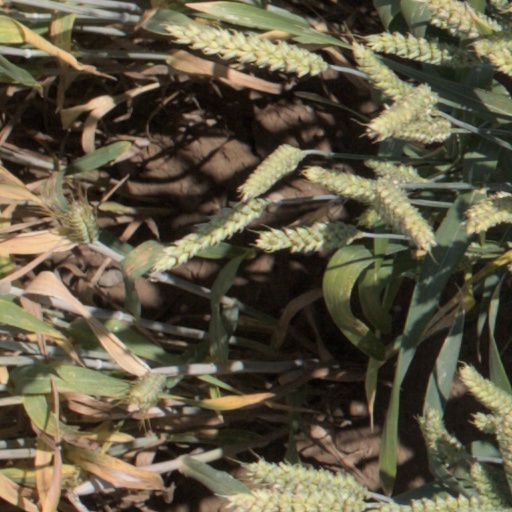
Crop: wheat